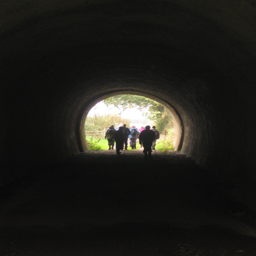
shadows emerging into the mist